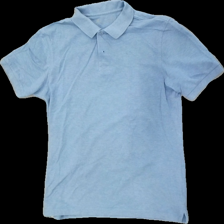
View: front
Type: Top
Category: Men
Brand: Dressman
Colors: Blue
Material: 100% cotton
Cut: Regular
Size: L
Season: All
Smell: Minor
Price range: <50
Recommended usage: Export